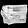
Label: Bag